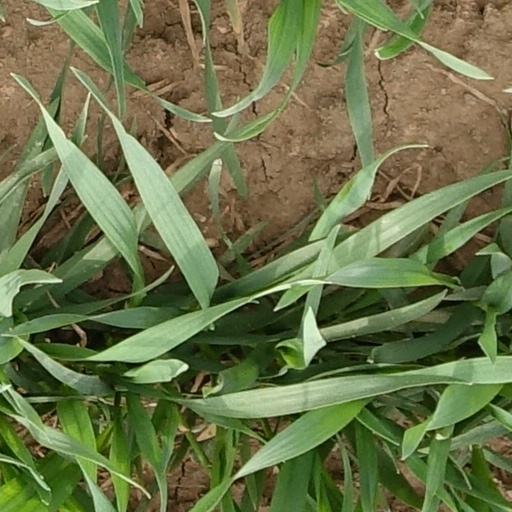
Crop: wheat